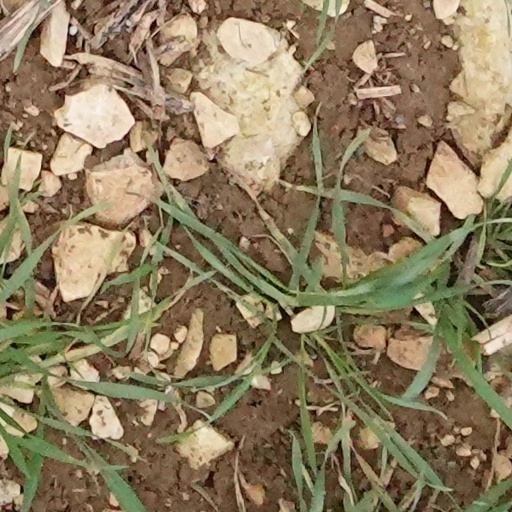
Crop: wheat